Helen Corinne Bergen

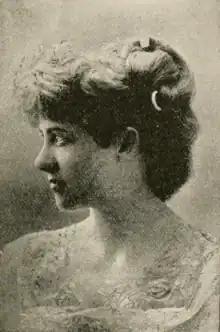
Nellie Corinne Bergen (1892)

In 1890, being in delicate health after her first social season at Saginaw, Michigan, Bergen's mother sent her daughter to Louisiana to regain her strength. Bergen was engaged at the time to E. Stanton Bliss, her first and childhood's love, and a nephew of Col. Aaron T. Bliss, formerly Congressman from Michigan. Bergen was introduced to George Carter Brush in a hotel while she was recuperating at a sanitarium at Ruston, Louisiana. On May 1, 1890, after an acquaintance of thirty-six hours, they married at Ruston. Mr. Brush admitted that the marriage was the result of impulse, and a divorce was obtained in 1892, contrary to the wishes of Bergen, but with the approval of Bergen's father.